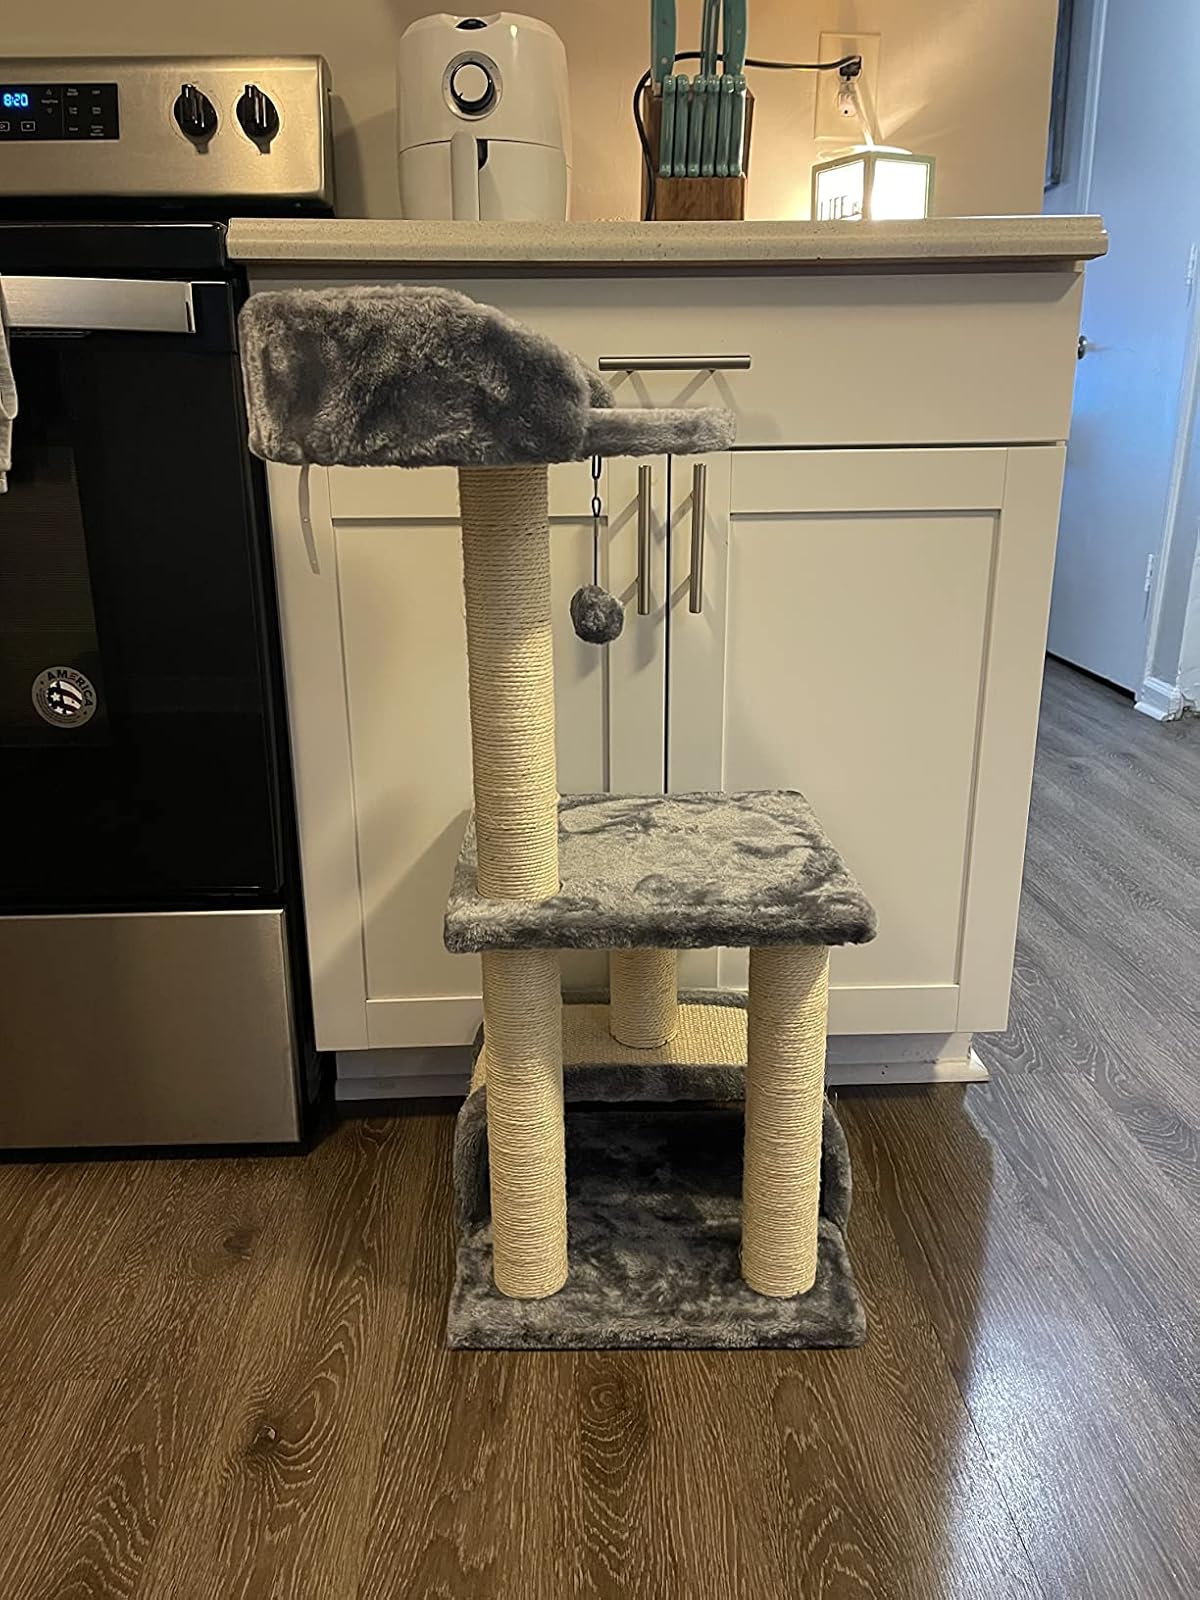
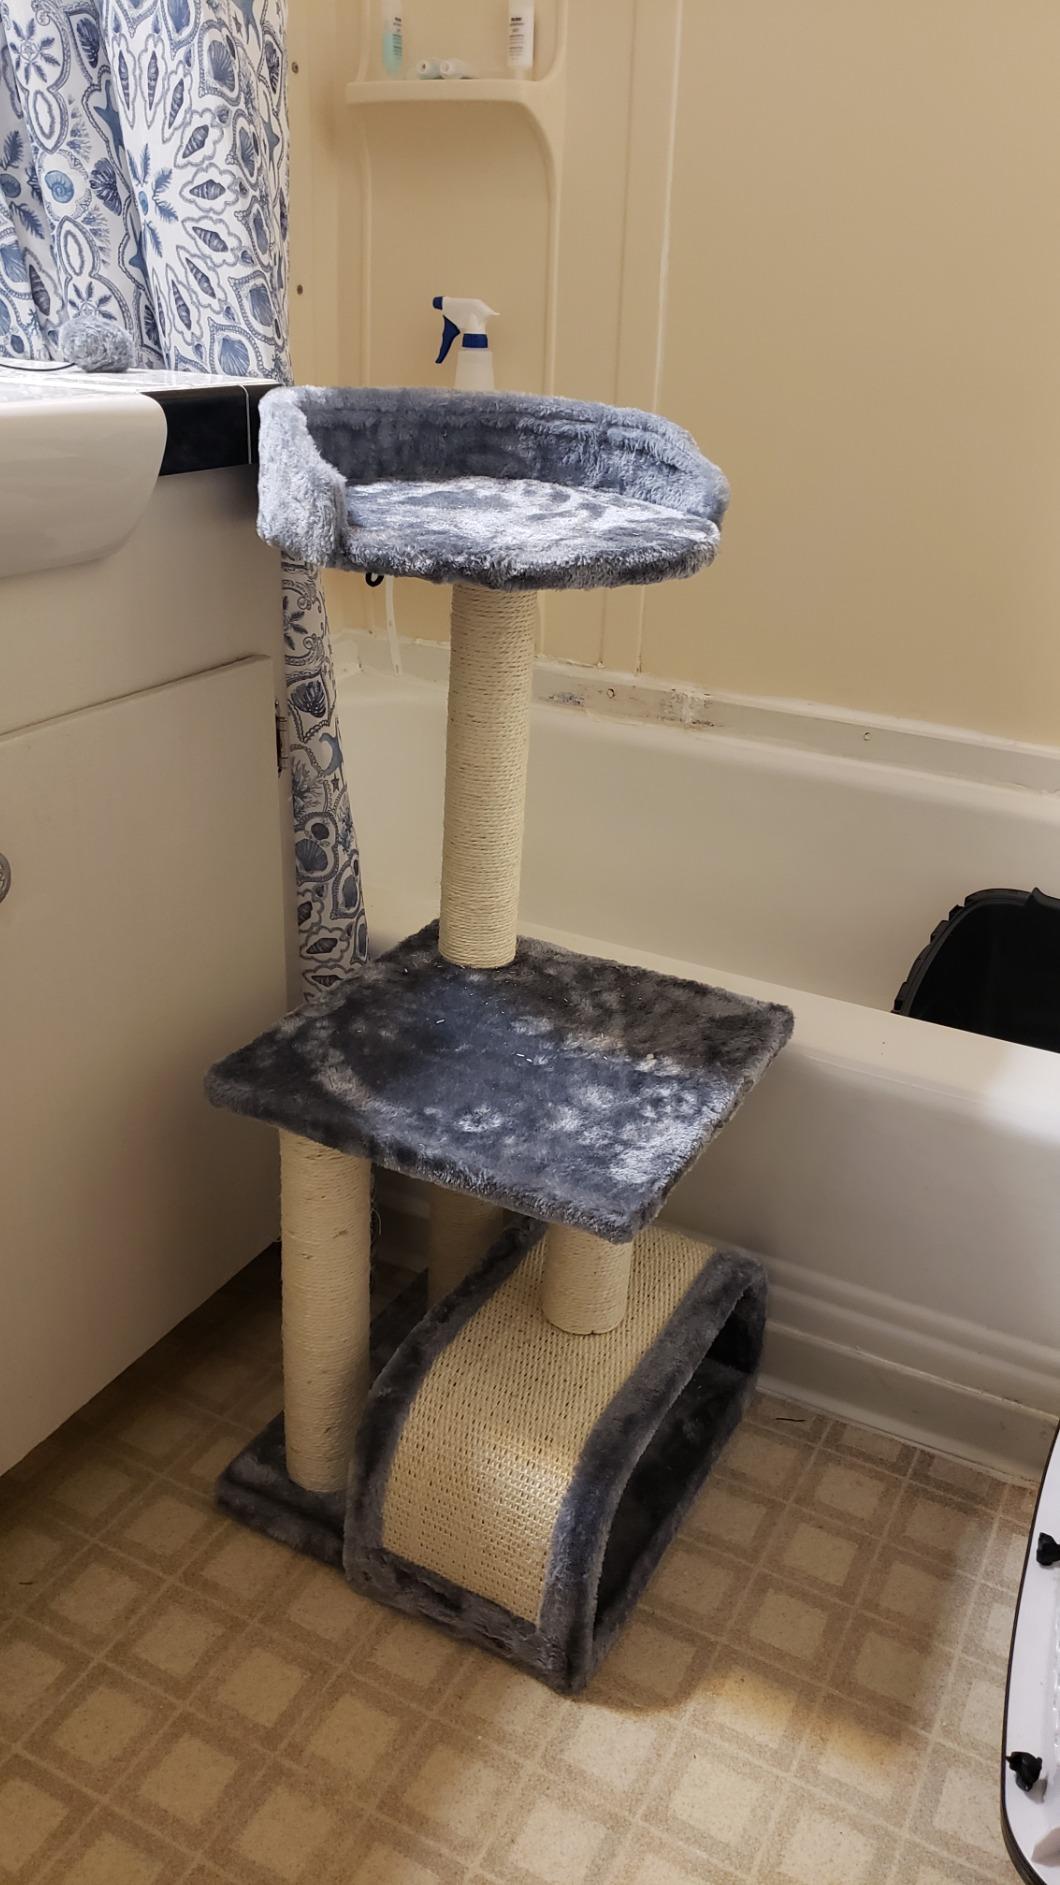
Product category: items_cat tree
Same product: yes